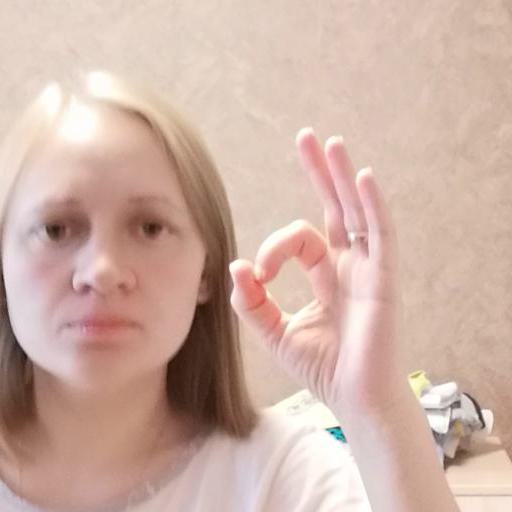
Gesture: ok